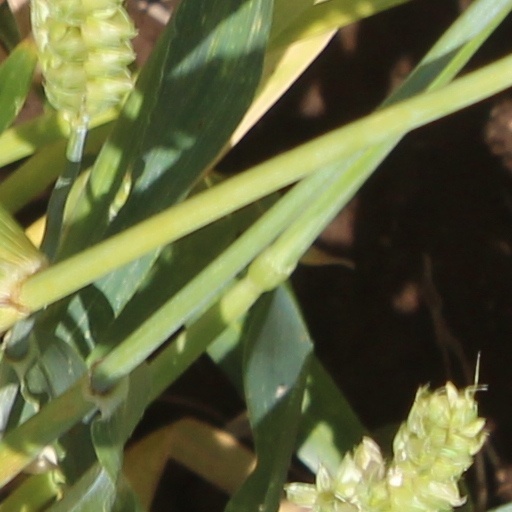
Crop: wheat